History of Wiltshire

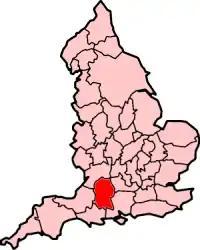
Ancient extent of Wiltshire

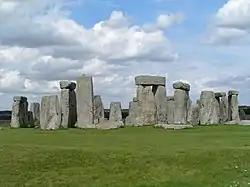
Neolithic Stonehenge

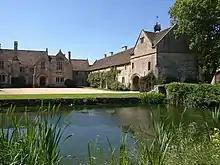
Great Chafield Manor

Wiltshire is a historic county located in the South West England region. Wiltshire is landlocked and is in the east of the region.